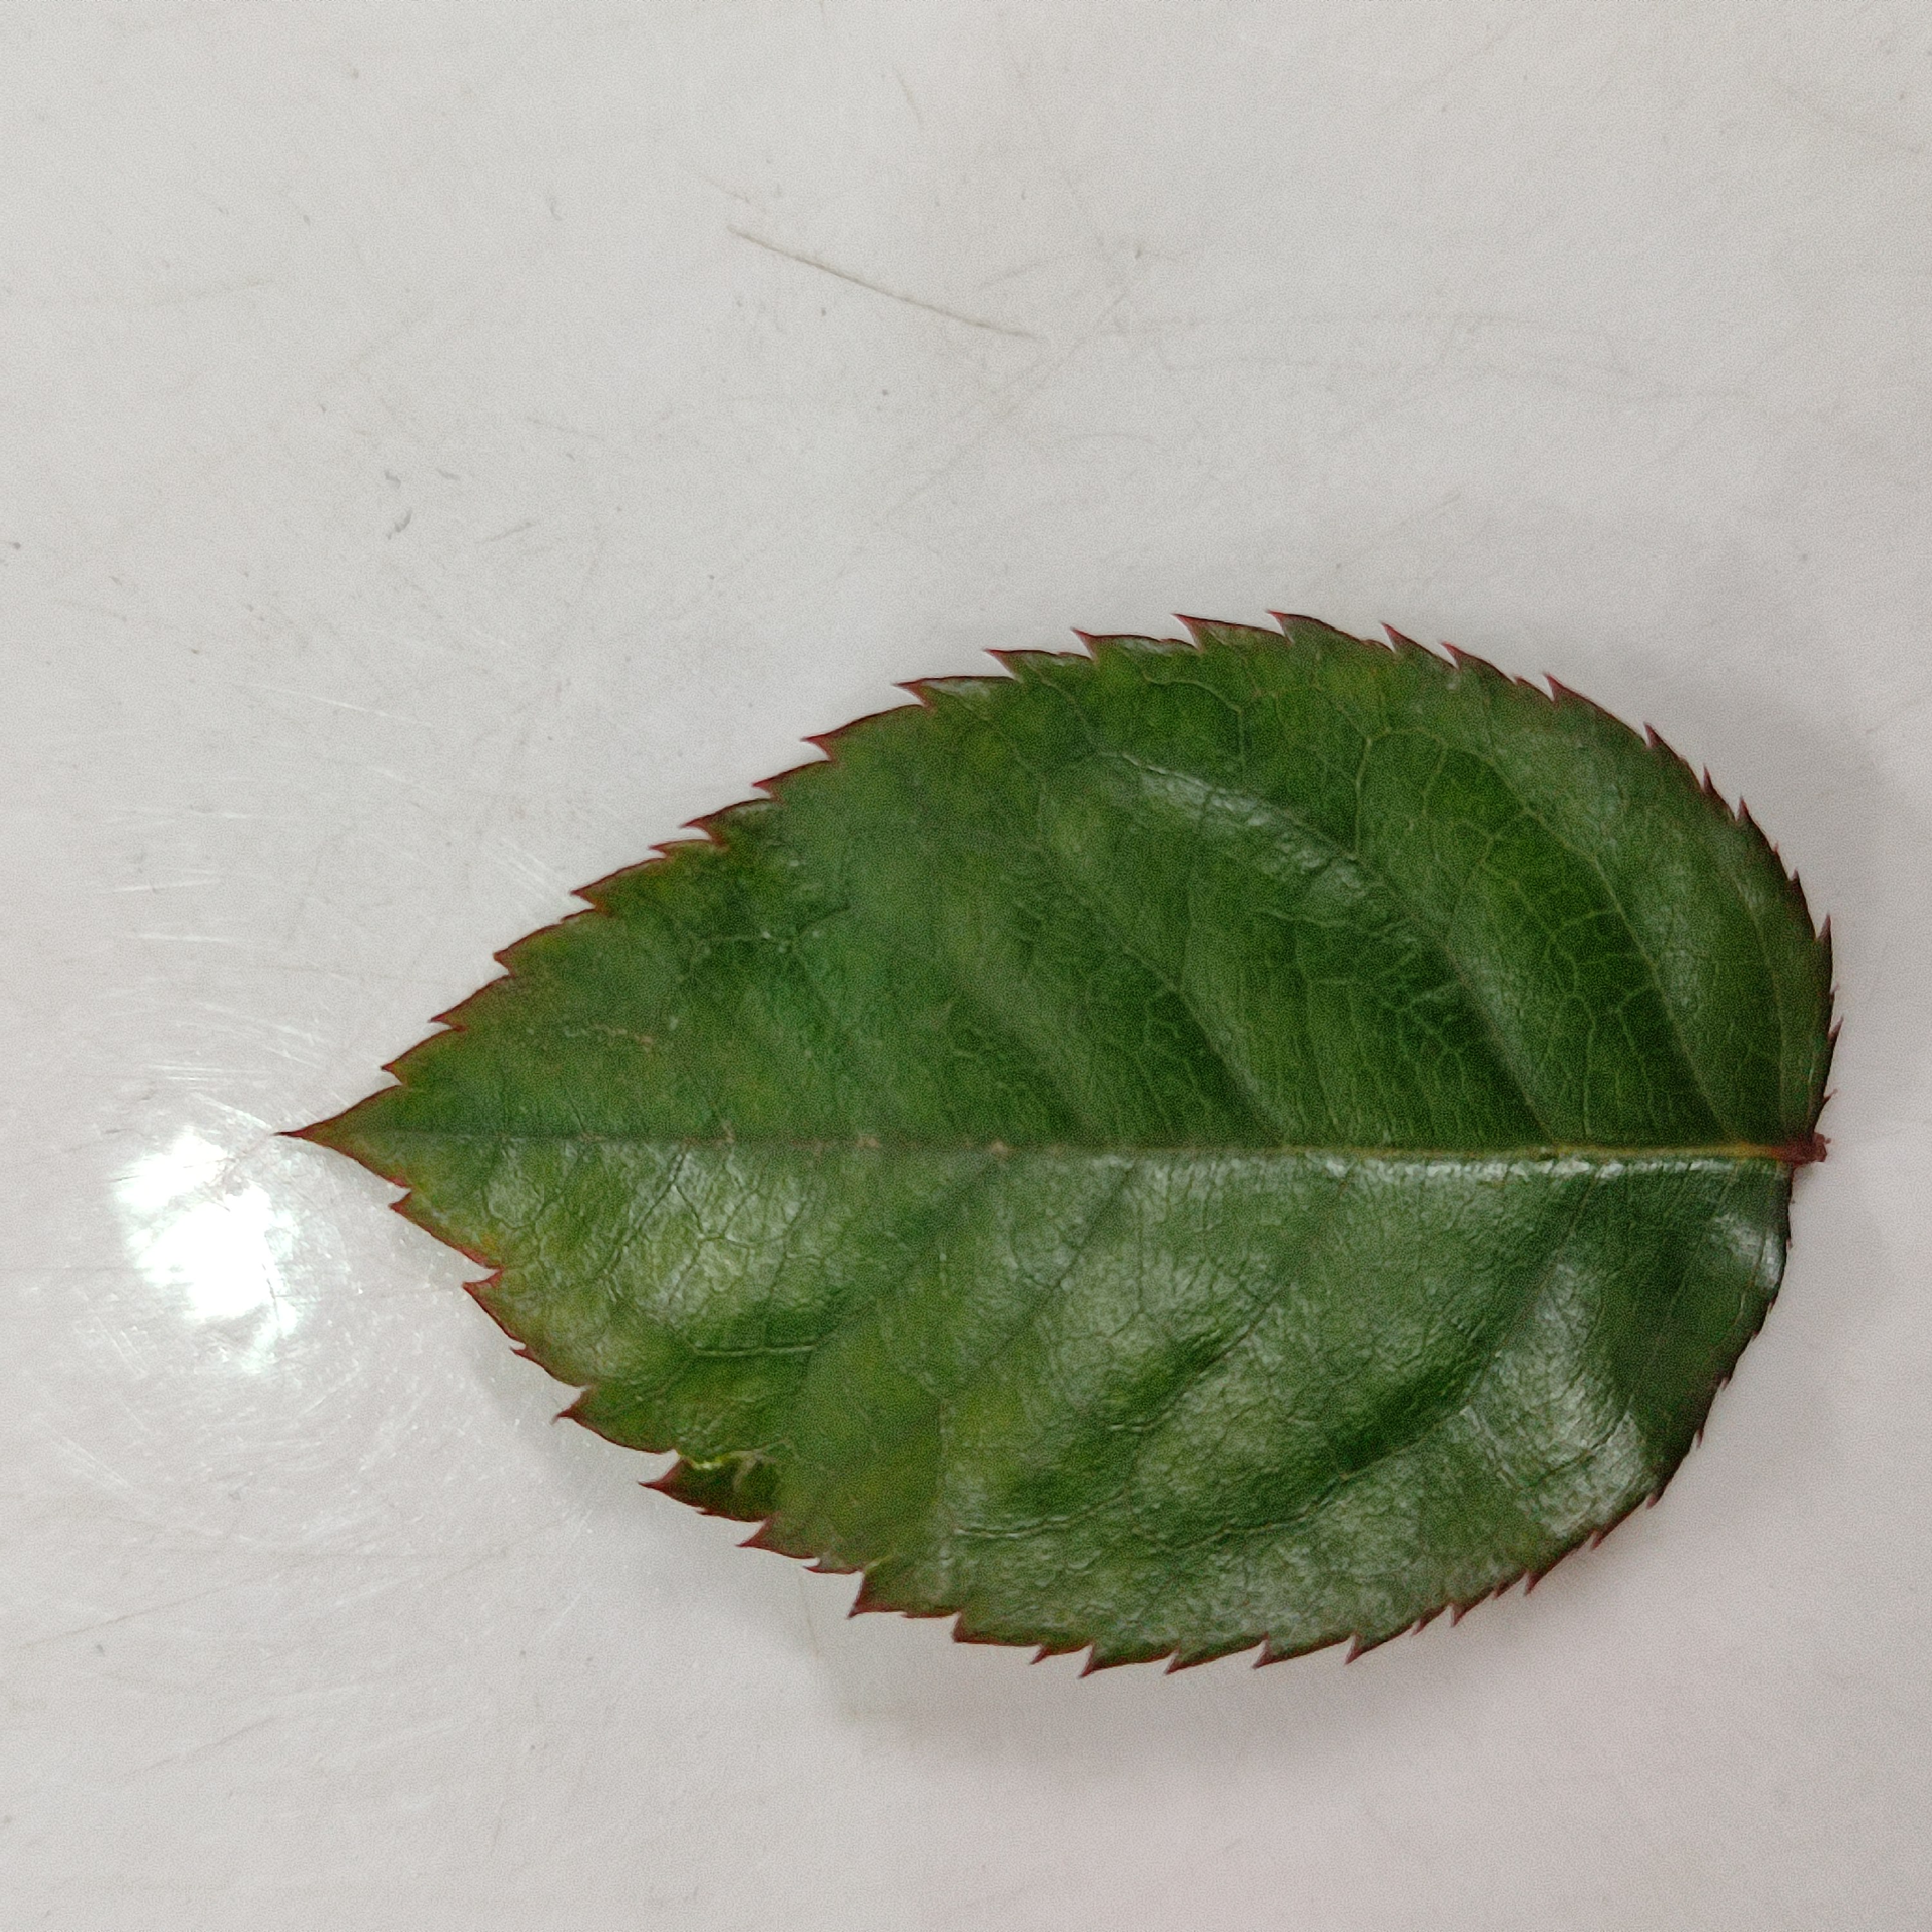
Label: Healthy Leaf